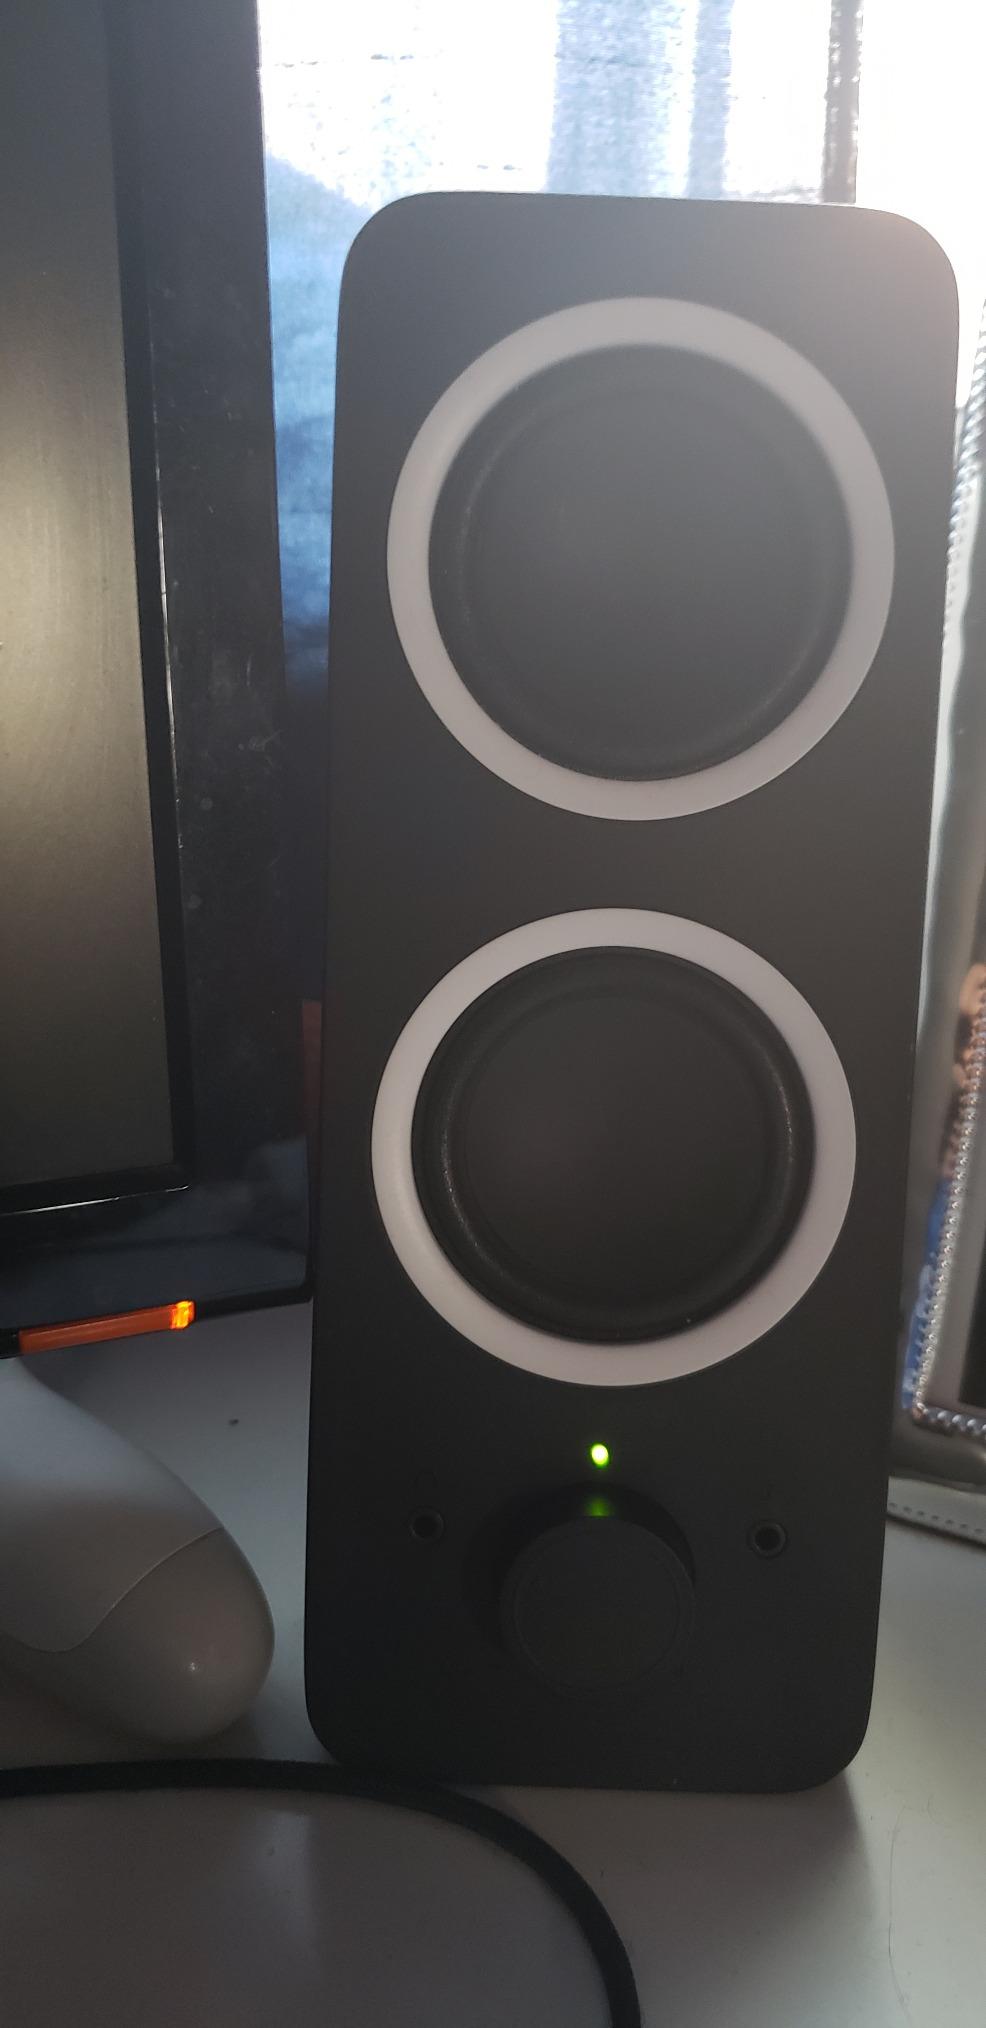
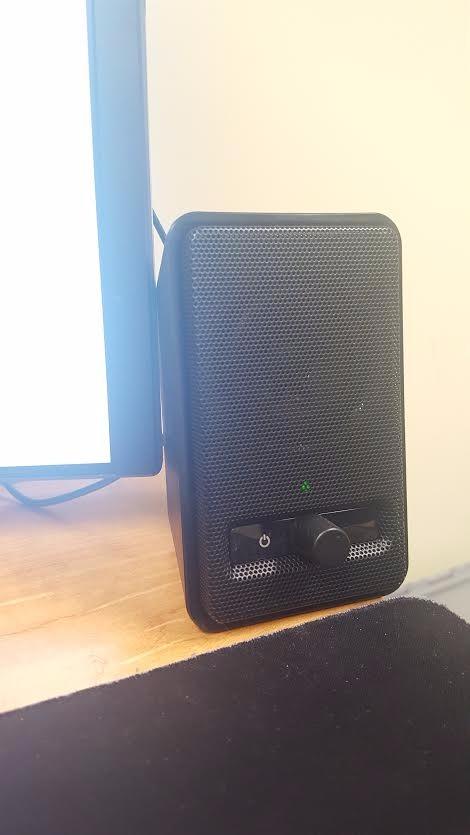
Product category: speaker
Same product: no